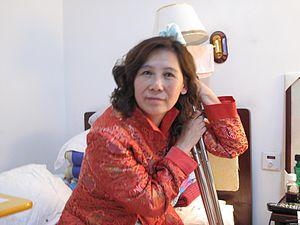
Ni Yulan est une avocate chinoise née le 24 mars 1960 à Pékin.